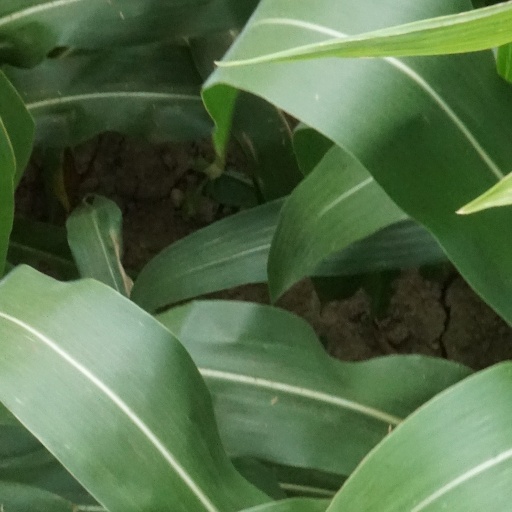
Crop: maize; corn